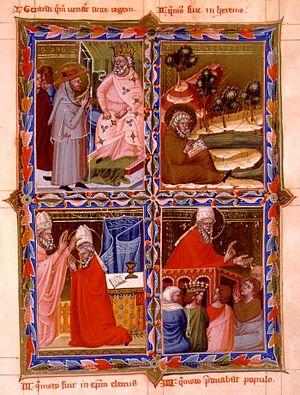
Gerardo Sagredo ou Gérard de Csanád ou Gérard de Hongrie, évêque puis martyr en 1046, est un saint fêté par l'Église catholique le 24 septembre. Il est né le 23 avril 980 à Venise et mort le 24 septembre 1046 à Buda.
Le Légendaire Anjou est un manuscrit enluminé gothique d'une collection d'histoires de la vie des saints importants de la Maison d'Anjou et de Hongrie. Il a été commandé par Charles Robert de Hongrie vers 1320-1340 à un atelier d'enlumineurs italiens et hongrois.